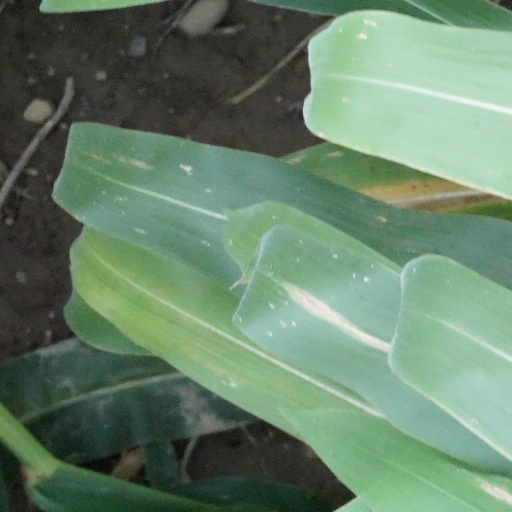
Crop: maize; corn